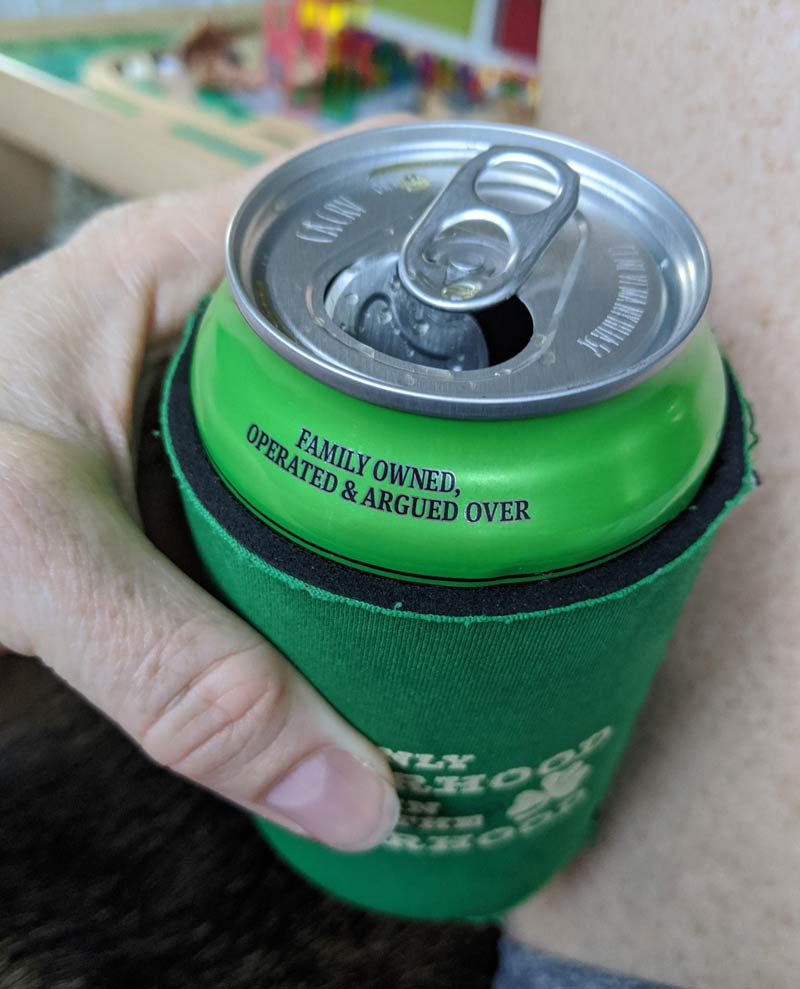
Waste category: metal